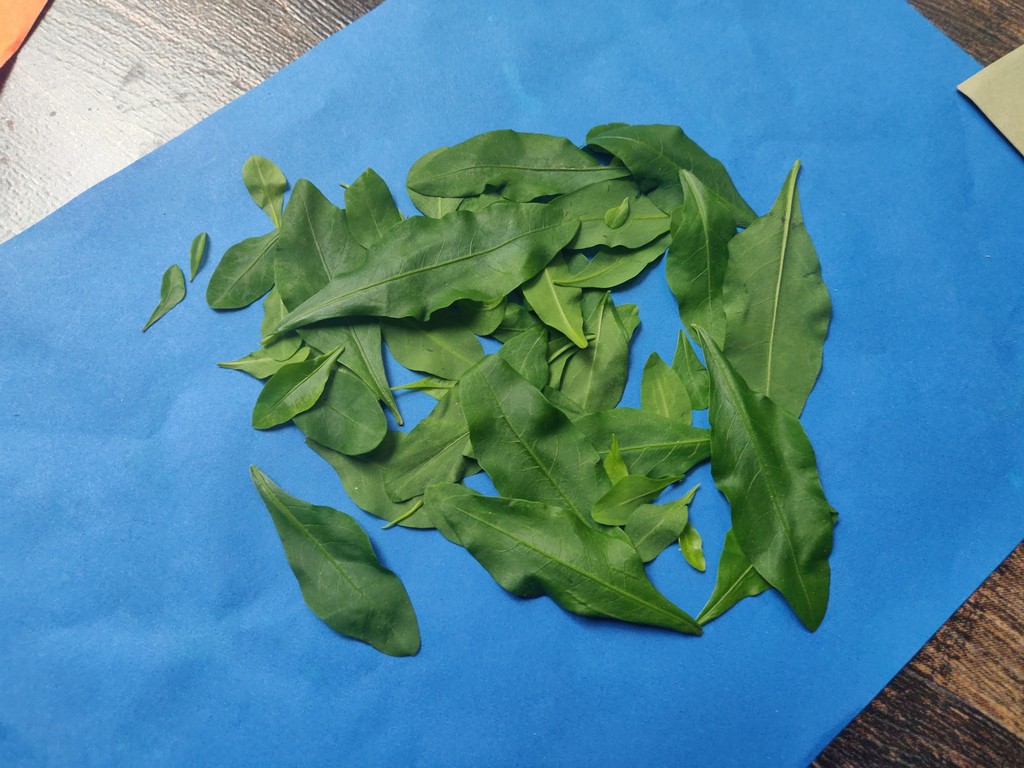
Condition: Healthy
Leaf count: multiple
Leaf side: unknown